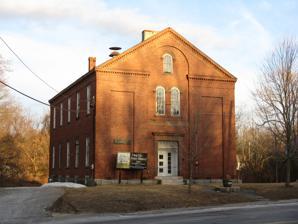
Building: Howe School
Country: United States of America
Year built: 1852
Not to be confused with Howe High School (disambiguation) . United States historic place Howe School U.S. National Register of Historic Places Howe School Show map of Massachusetts Show map of the United States Location Billerica, Massachusetts Coordinates 42°33′44″N 71°16′11″W / 42.5621°N 71.2697°W / 42.5621; -71.2697 Built 1852 Architect Bean, Daniel G. Architectural style Greek Revival, Italianate NRHP reference No. 02000634 Added to NRHP June 11, 2002 The Howe School is a historic school building at 390 Boston Road in Billerica, Massachusetts . This three story brick building was built in 1852 with funding from a bequest by Zadok Howe, and served the town as a secondary educational institution for 100 years. Designed by Daniel G. Bean of Lowell , the building including an innovative ventilation system for bringing warm and fresh air into the classrooms. At first a private academy, it was designated the town's high school in 1896, and later served as a grade school and as school administration offices. The building was listed on the National Register of Historic Places in 2002. The Billerica Historical Society planned to operate it as a museum in the late 2000s, but the building remained vacant in 2017, when repairs were made to its roof. Following a two-year renovation that cost nearly $9 million, the Howe School building reopened on November 19, 2022, housing Billerica Access Television (the town's public-access television station) as well as space for community events and meetings. Notable faculty Vivian Blanche Small (1875-1946), president, Lake Erie College See also National Register of Historic Places listings in Middlesex County, Massachusetts References